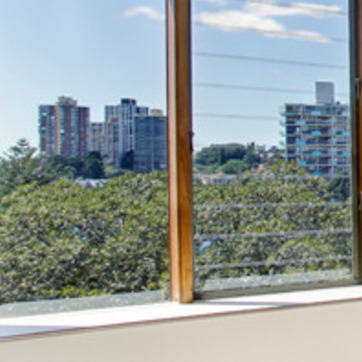
Material: wood